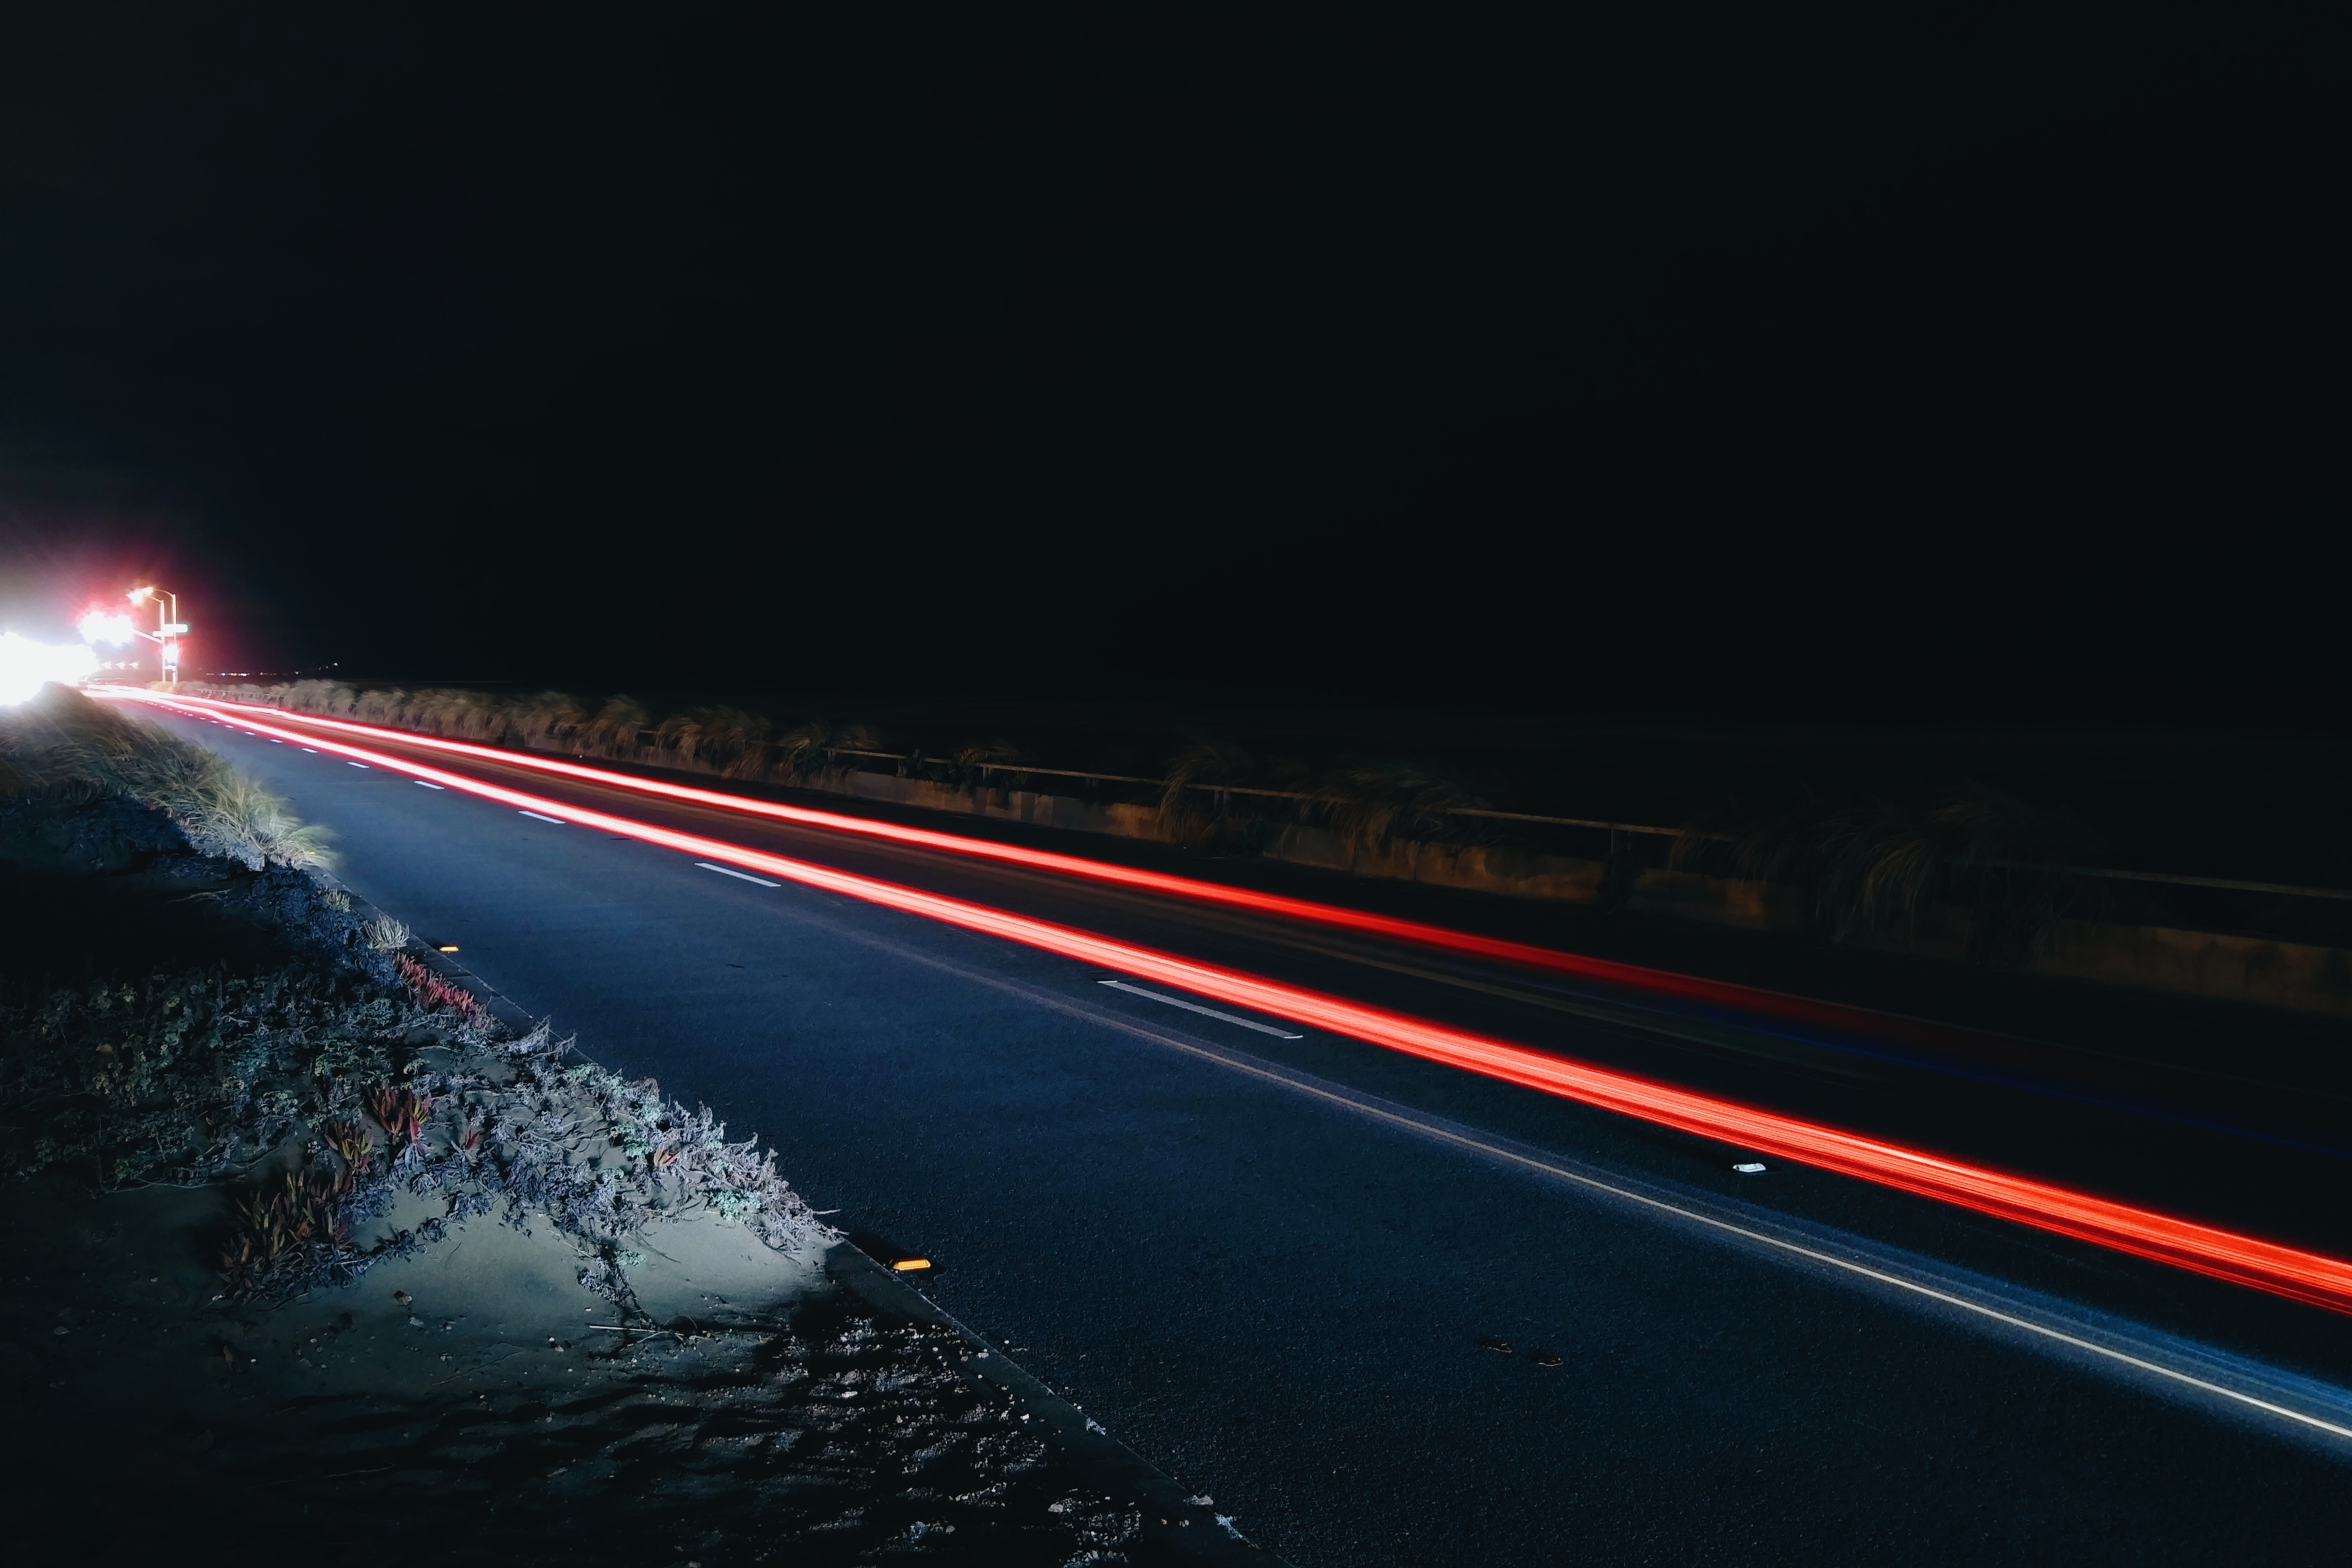
light, night, highway, driving, dusk, evening, reflection, darkness, infrastructure